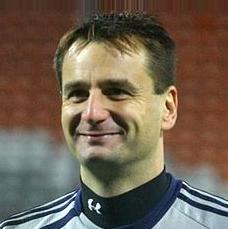
Age: 33